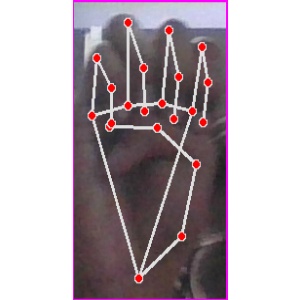
अक्षर: म